Bo'ao

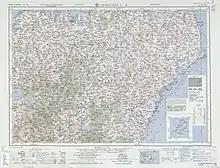
Map including the Bo'ao/Boao area (1963)

In 2018, French singer Dantès Dailiang and Chinese singer Eva release two songs in four languages (Chinese, Russian, French and English) and two music video clips about Bo'ao.